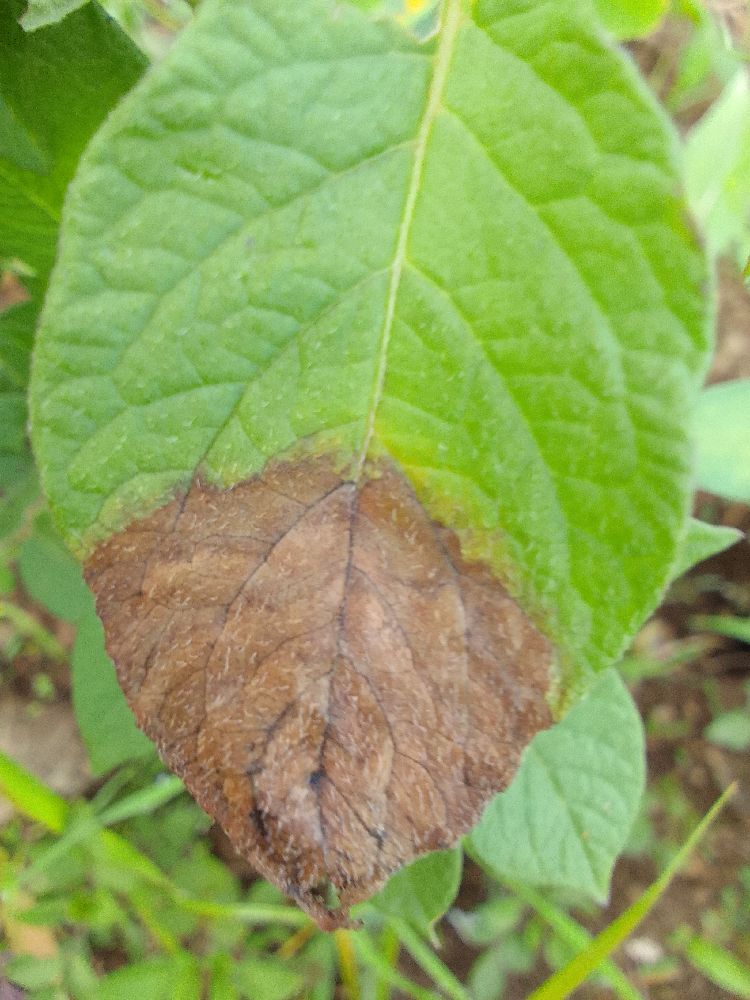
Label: Late blight